Red Clay State Historic Park

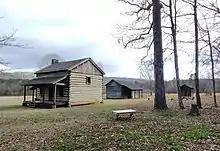
A replica of a Cherokee farmstead showing a farmhouse, barn, and corncrib

Red Clay State Historic Park is situated on approximately of land in a rural part of Bradley County, Tennessee, with the Tennessee–Georgia state line and the city of Cohutta, Georgia, forming the southern boundary. It is located in the Ridge and Valley physiographic province of the Appalachian Mountains. Elevations in the park range from slightly over , where the council grounds were located, to more than atop a ridge. The park is home to two endangered species: the swamp lousewort and the Conasauga blue burrower crayfish. The majority of the parkland is forested. It is accessible via Red Clay Park Road, which traverses the park; the main entrance is on the north end, and a secondary entrance is located at the southeast boundary on the state line. A Norfolk Southern Railway mainline runs along the eastern fringes of the park.